Ludwig Tessnow

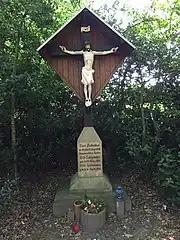
Monument to Hannelore Heidemann and Else Langemeier, erected in Lechtingen

Both Jadwiga Heidemann and Irmgard Langemeier fetched their husbands from work to initiate a search for their daughters. This search was assisted by several friends and neighbours and covered the entire village. After three hours, a decision was made to expand the search radius to include nearby woodland. Shortly after 9 p.m., these volunteers discovered the nude body of Hannelore Heidemann. The child had been extensively mutilated and dismembered, with sections of her body strewn about the forest. Later that evening, local police discovered the nude body of Else Langemeier concealed within bushes close to where Heidemann had been found. Her body had also been extensively mutilated and dismembered.